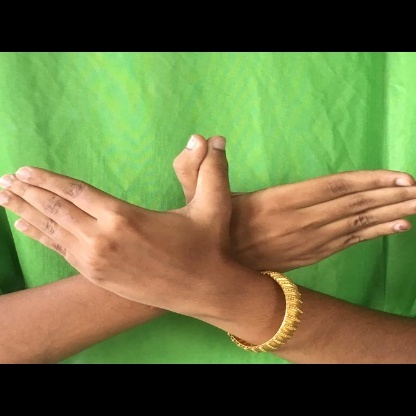
Mudra: Garuda